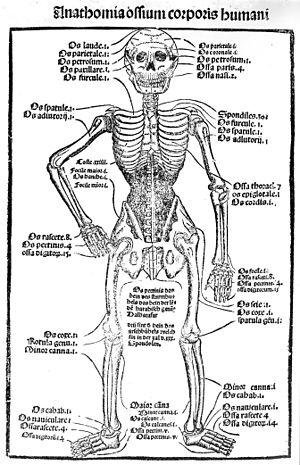
Hieronymus Brunschwig, Jérôme Brunschwig, né vers 1450 à Strasbourg et mort vers 1512 dans la même ville, est un apothicaire et chirurgien alsacien, germanophone. Il est l'auteur d'ouvrages pratiques sur les techniques chirurgicales et les instruments et procédés de distillation de matière médicale. Écrit en allemand pour se mettre à la portée du plus grand nombre, il s'adresse directement à ses lecteurs et leur indique comment procéder pas à pas par eux-mêmes. Les deux tomes du Livre de la Distillation sont probablement les premiers manuels de distillation destinés aux apothicaires publiés en Europe. Ouvrages à succès, ils eurent une influence profonde à travers de nombreuses rééditions, traductions et imitations. Leur célébrité tient aussi à la qualité du travail de l'imprimeur-éditeur Johann Grüninger qui employait une équipe de graveurs de planches xylographiques afin de pourvoir ses publications de nombreuses illustrations de belles factures.